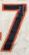
Number: 7